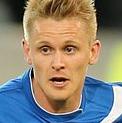
Age: 26